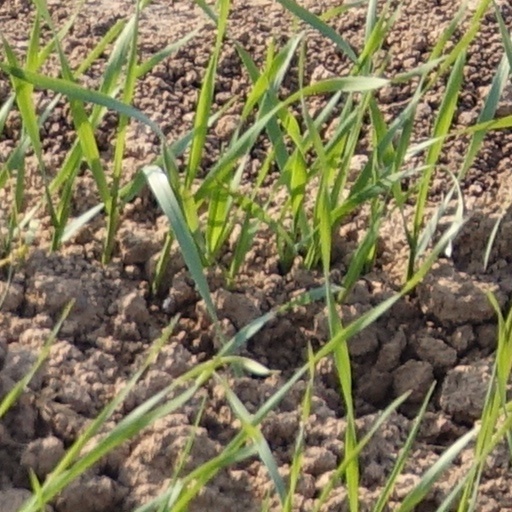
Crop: wheat